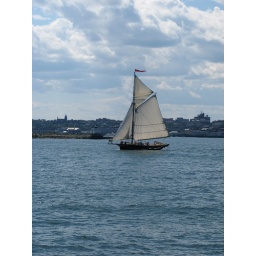
sail boat in portland harbor